St Bartholomew's Church, Tong

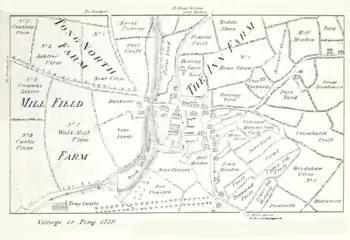
Map of Tong, Shropshire, in 1739, from J.E. Auden (1908), "Documents relating to Tong College".

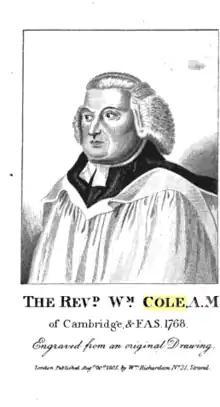
William Cole

The college buildings, constructed in the 15th century, remained with the Woolrich family until after the death of James Woolrich in 1648, when they were sold by his heirs to William Pierrepont, who had acquired the lordship of Tong through marriage. As the advowson, patronage and tithes of the church had all belonged to the college, when William Pierrepont died in 1678 he was able to leave to his youngest son, Gervase "the College, Rectory, Glebe lands and Tithes in the parish of Tong, in the County of Salop." In 1697 Gervase assigned an annuity of £12 to provide for the six widows occupying the almshouses near the west end of the church.